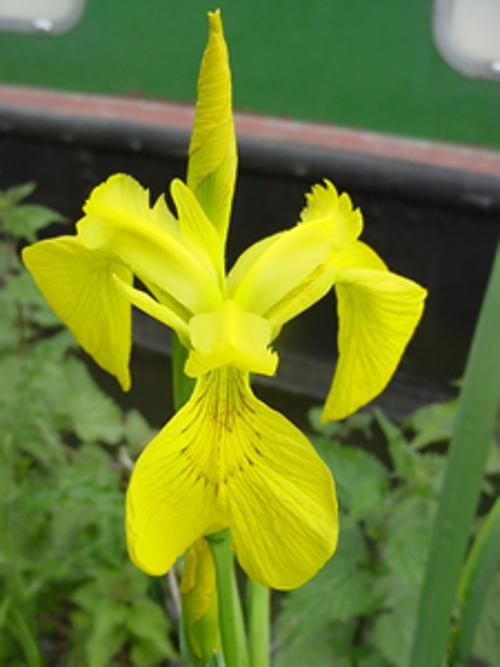
Label: yellow iris